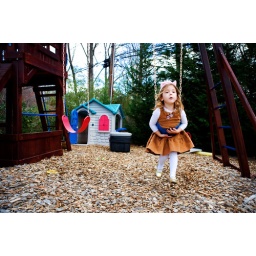
belly flying in cat ears. of course.